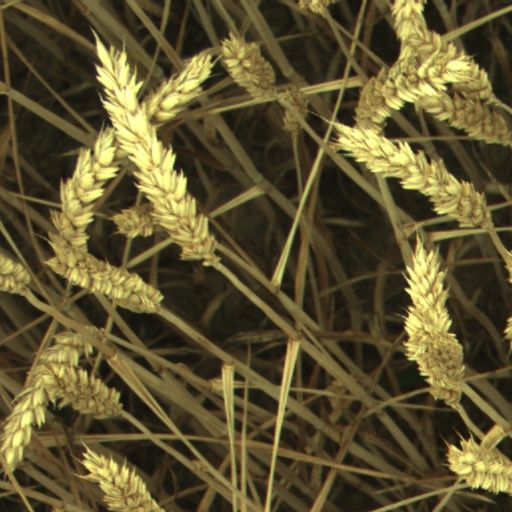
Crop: wheat